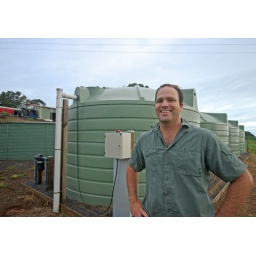
Richard Kelly standing in front of Green Cauldron's new waste water recycling facility